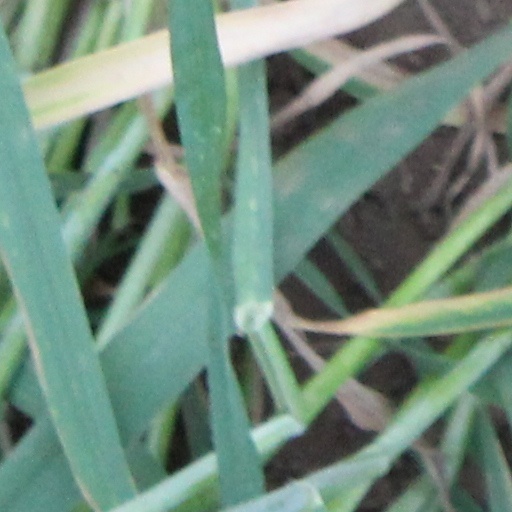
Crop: wheat